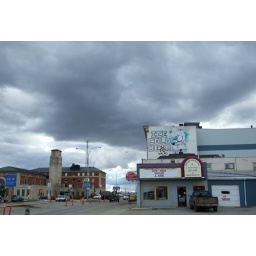
A funny sign on the side of the building in Moose Jaw, Sasketchewan.